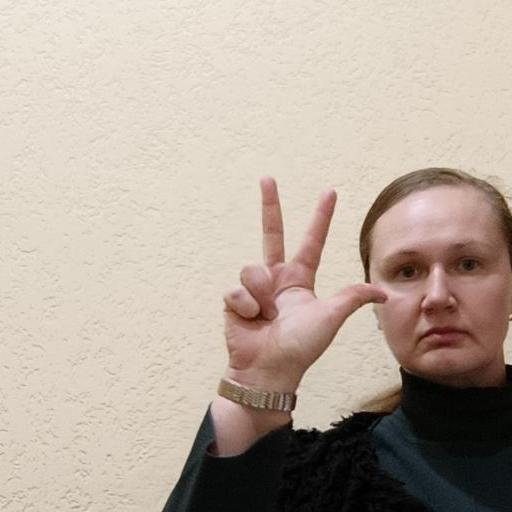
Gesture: three2